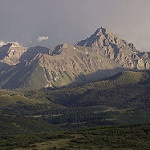
Scene: Outdoor